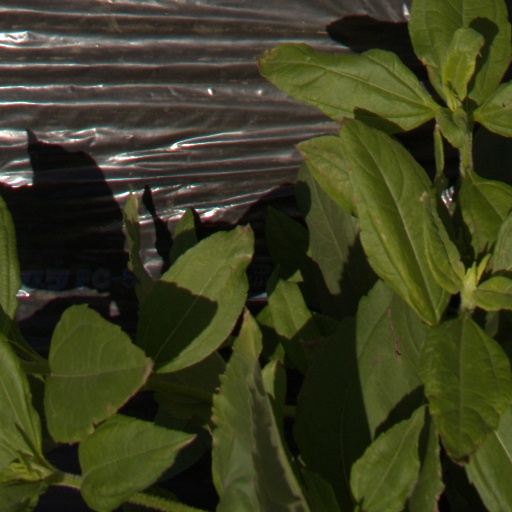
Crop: Jerusalem artichoke